Royal tours of Antigua and Barbuda

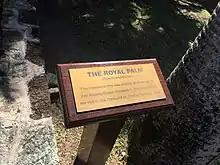
A plaque commemorating the planting of a palm tree by the Queen in 1966 at Nelson's Dockyard, Antigua

Princess Margaret visited Antigua in 1955.